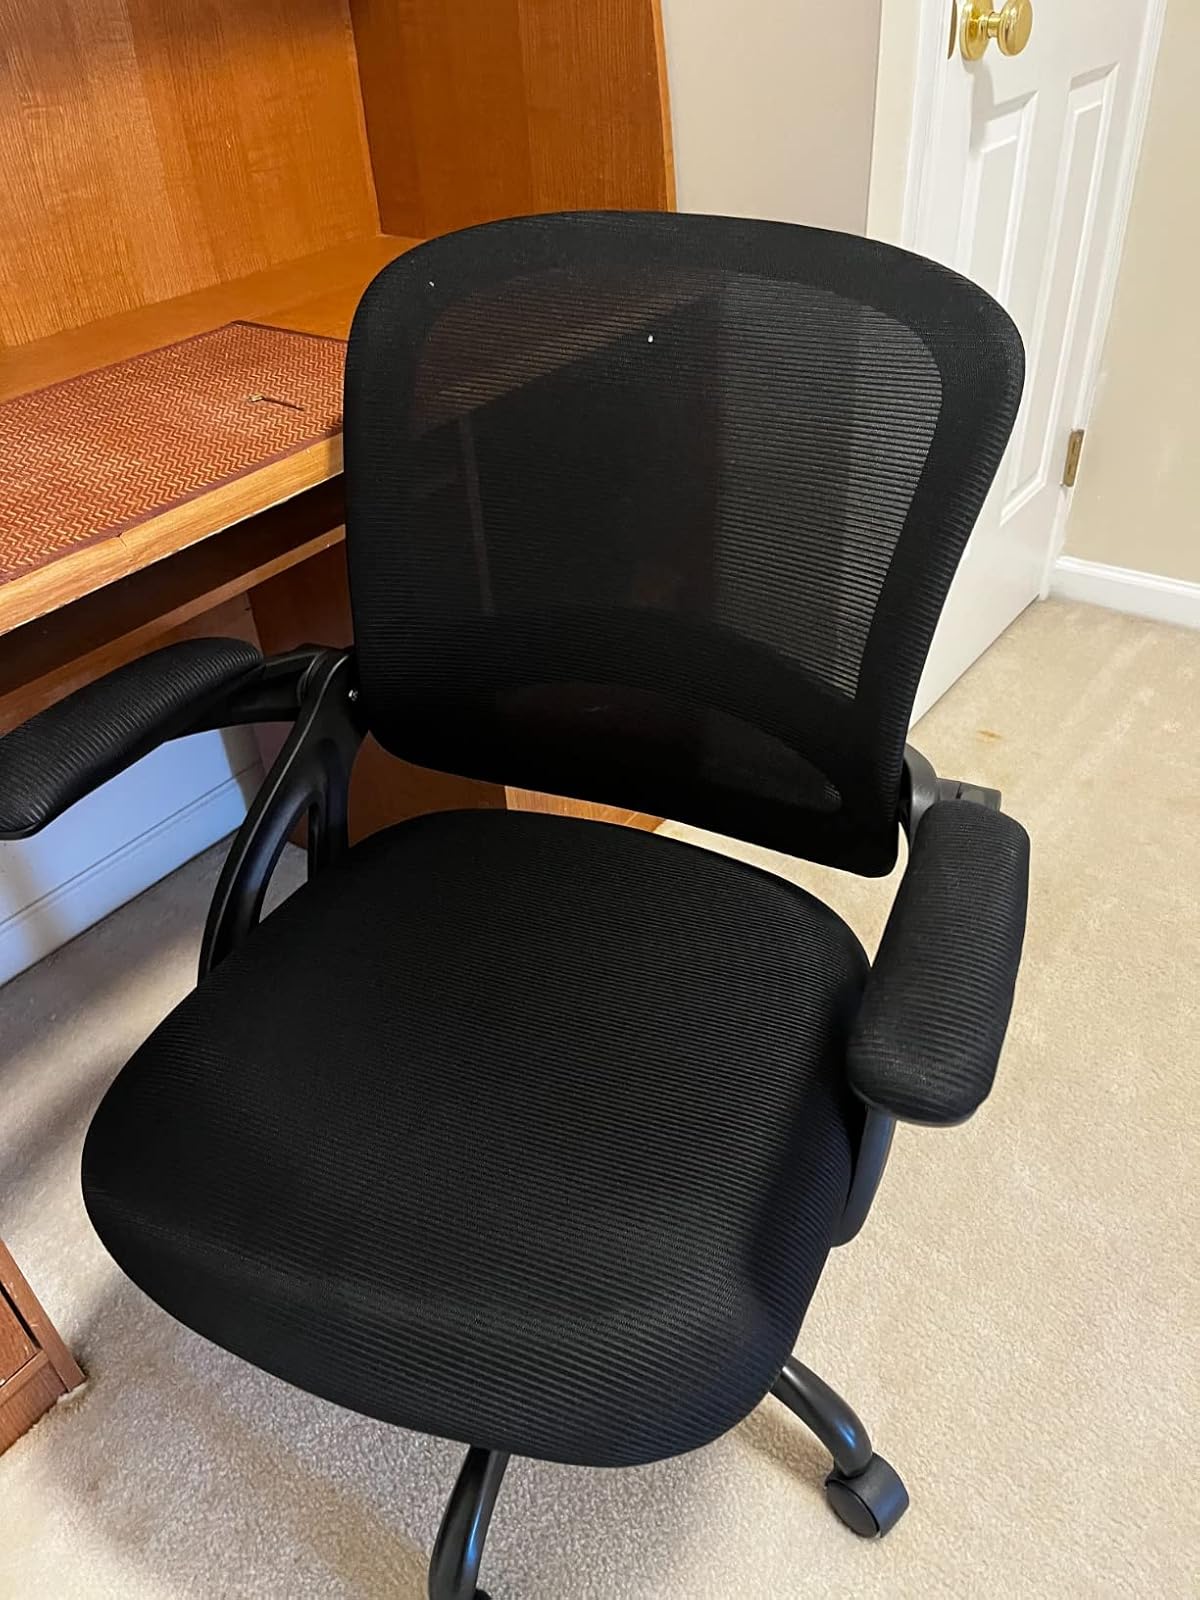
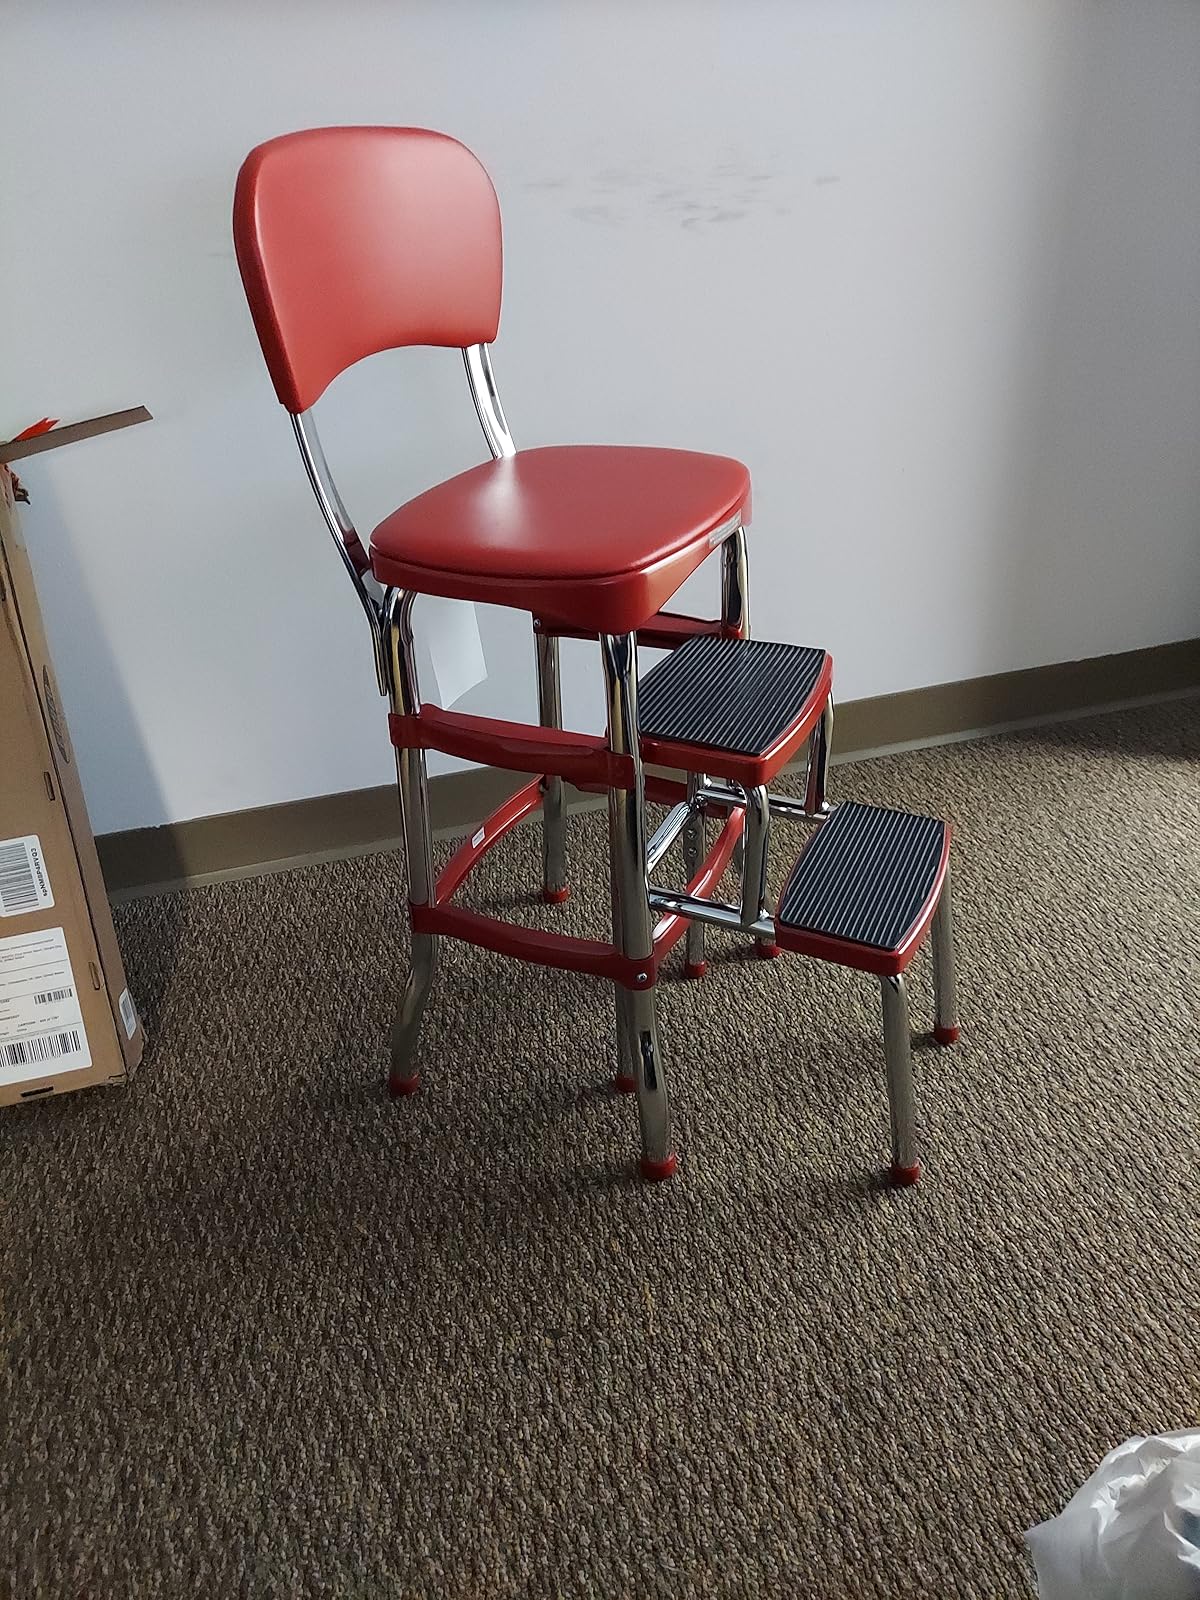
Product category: items_chair
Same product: no